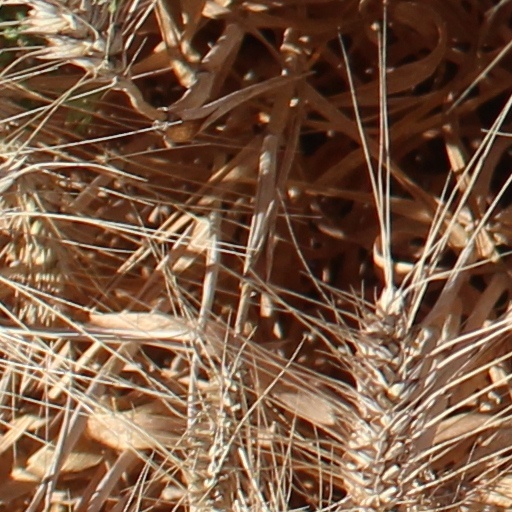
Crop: wheat